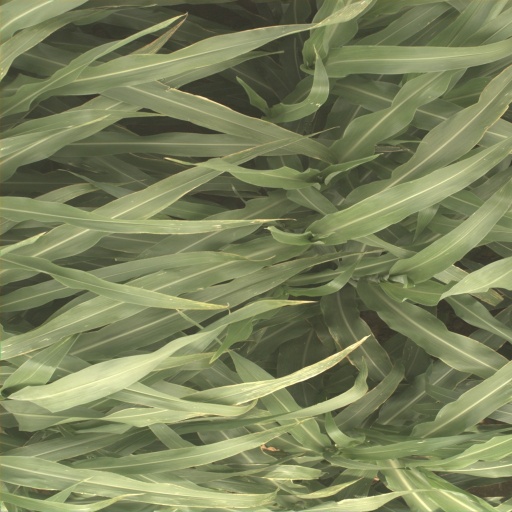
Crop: sorghum